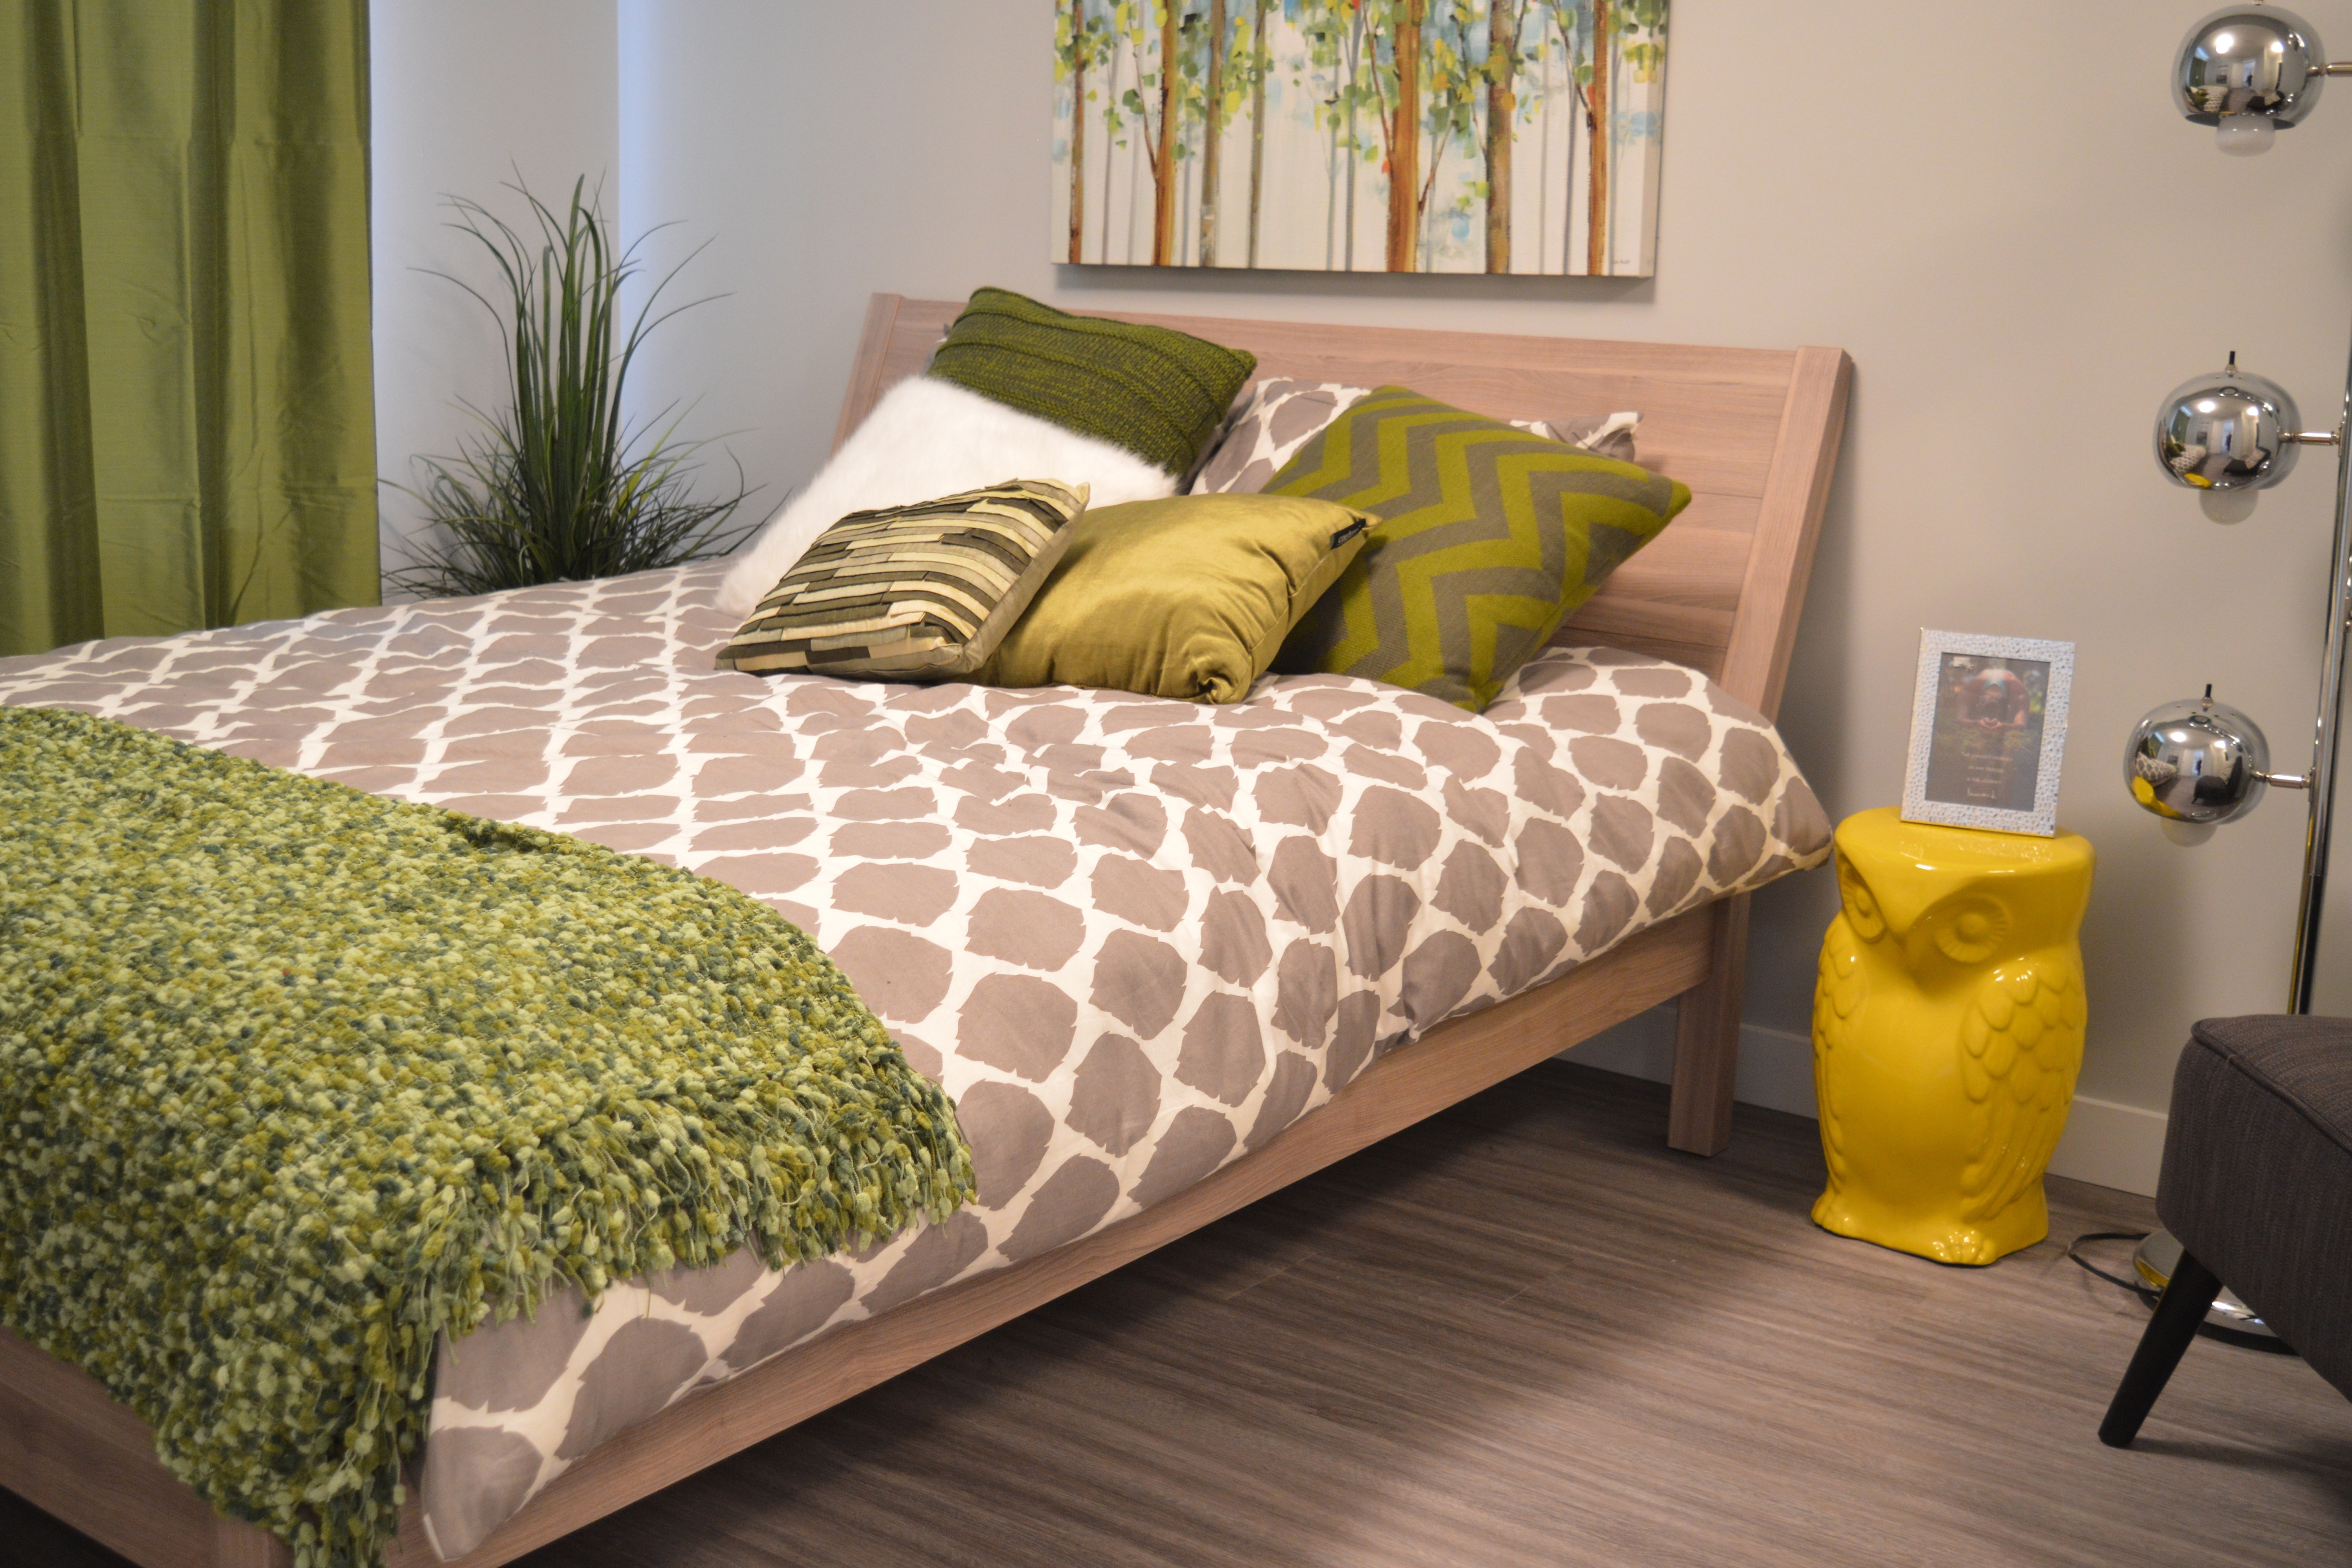
bed, bed sheet, furniture, bedroom, green, bedding, room, bed frame, interior design, property, yellow, mattress, wall, duvet cover, floor, textile, home, linens, nightstand, house, architecture, pillow, plant, hardwood, flooring, comfort, duvet, wallpaper, blanket